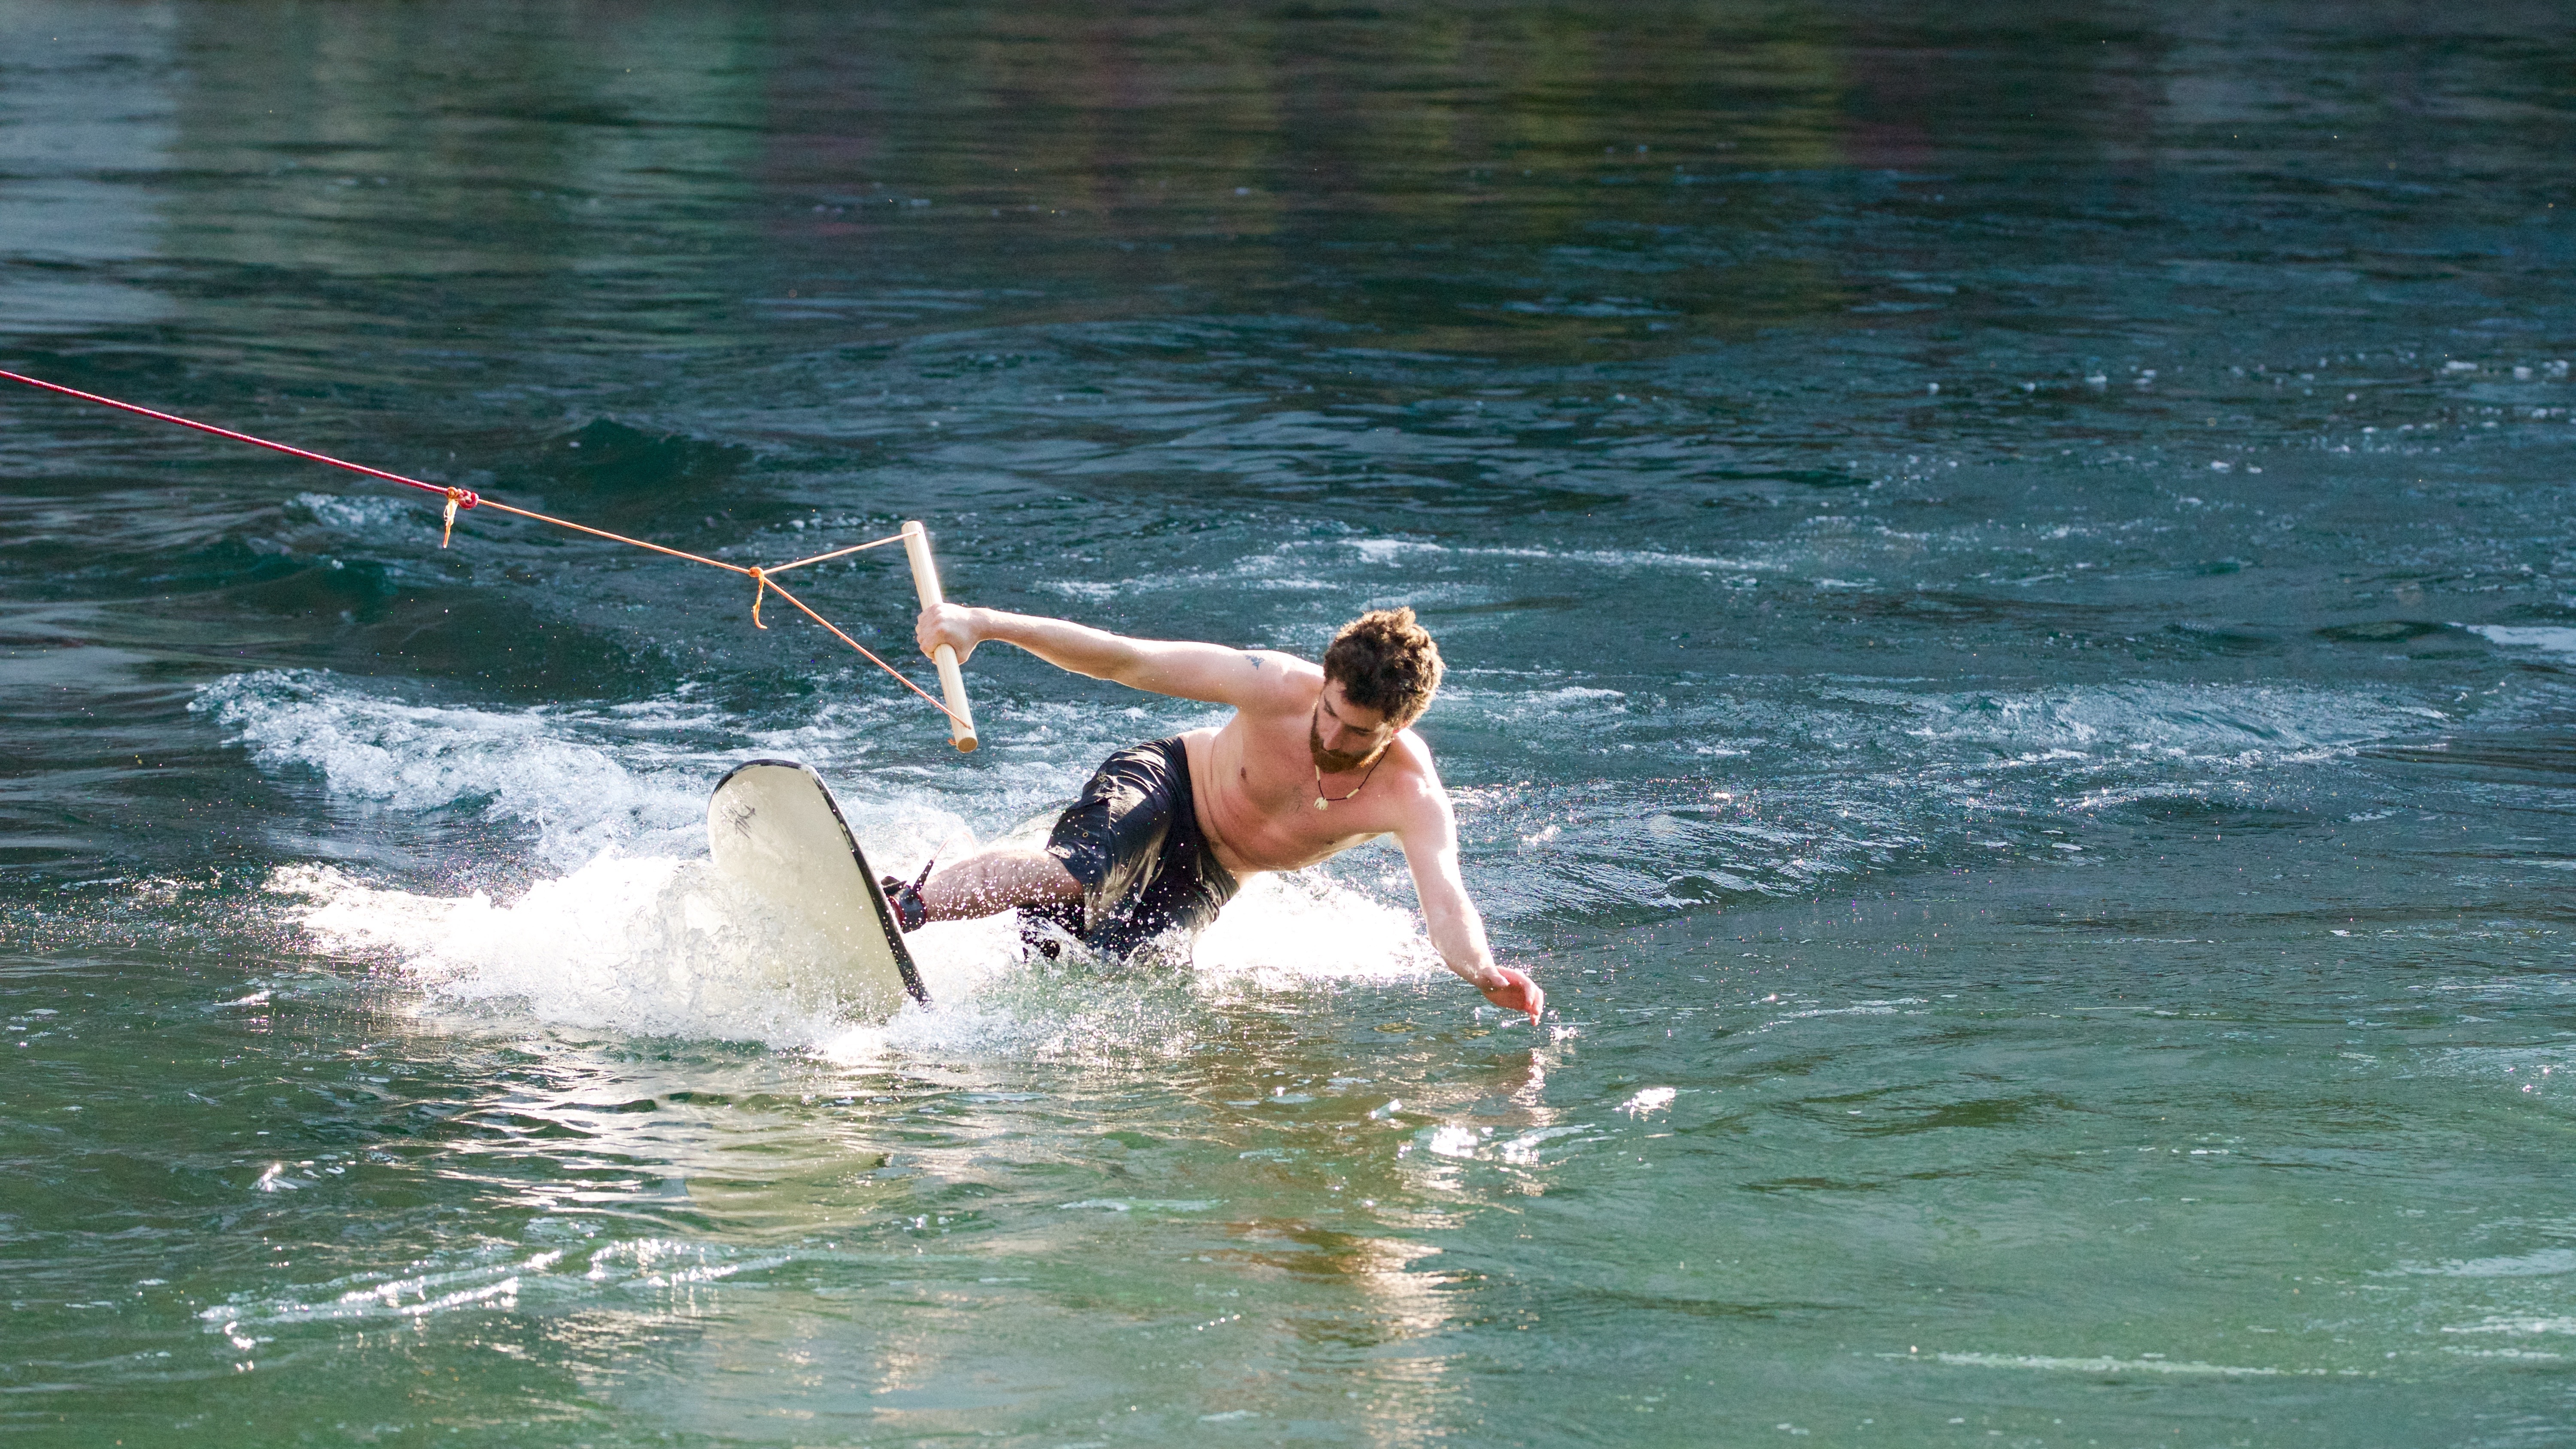
sea, water, board, wave, river, surf, paddle, sailing, fish, skill, sports, courage, boating, windsurfing, sparkling, water sports, water sport, wakeboard, most rope, wind wave